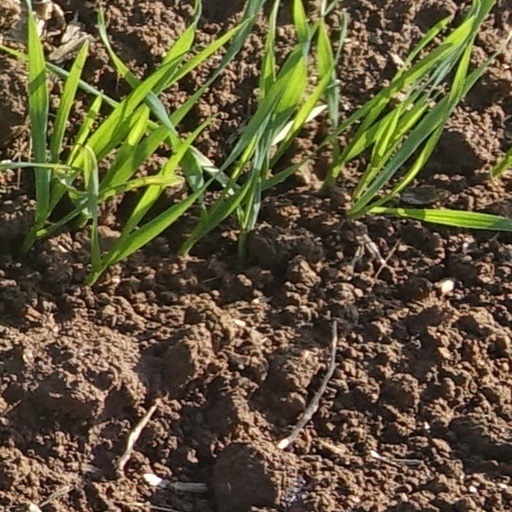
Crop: wheat